Ill Bethisad

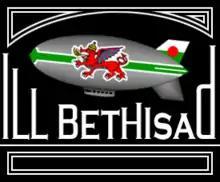
Version of the logo created in 2006 for use by members of the project. This or variants of it has been used on various websites over the years

Ill Bethisad is a collaborative alternate history project which had 58 active participants . Originally created by Andrew Smith from New Zealand, it was initiated in 1997 as the "Brithenig Project". It can be characterized as an instance of the subgenre of steampunk. Ill Bethisad has a largely encyclopedic character, consisting of constructed languages, written histories, timelines, news items, maps, flags and other images, short movies, descriptions of cultures, religions and technologies, as well as short stories.